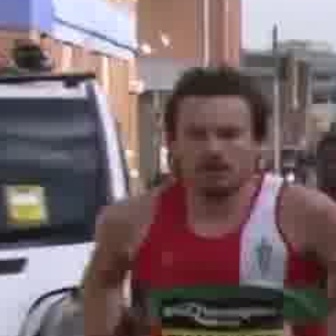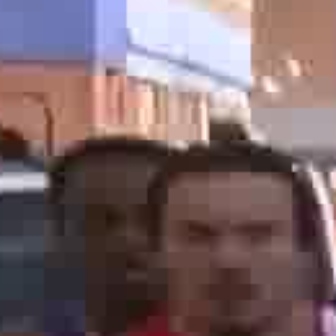
  Please identify the target specified by the bounding box [174,115,250,191] in the first image and locate it in the second image. Return the coordinates in [x_min,y_min,x_max,y_max] format.
Answer: [167,198,298,330]